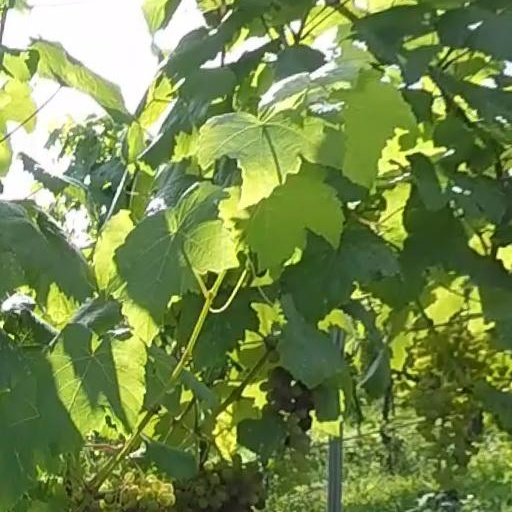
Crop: grape